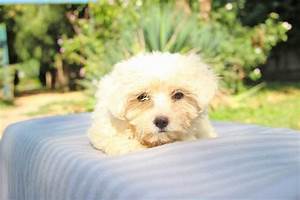
Label: cane